Sulev Keedus

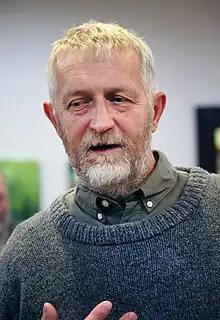
Keedus in 2022

Sulev Keedus (born 21 July 1957 in Tallinn) is an Estonian film director who studied at the Gerasimov Institute of Cinematography in Moscow.